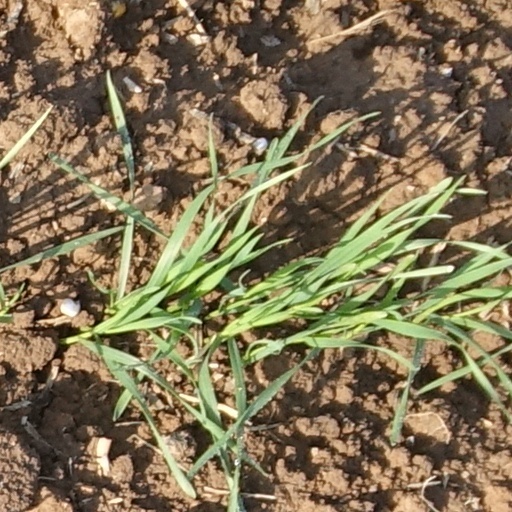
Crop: wheat